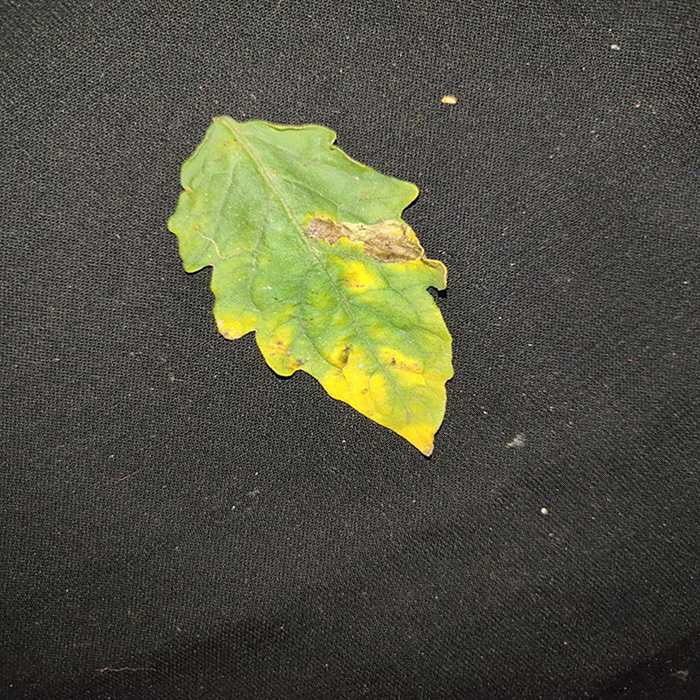
Plant: Tomato
Label: Tomato Bacterial spot